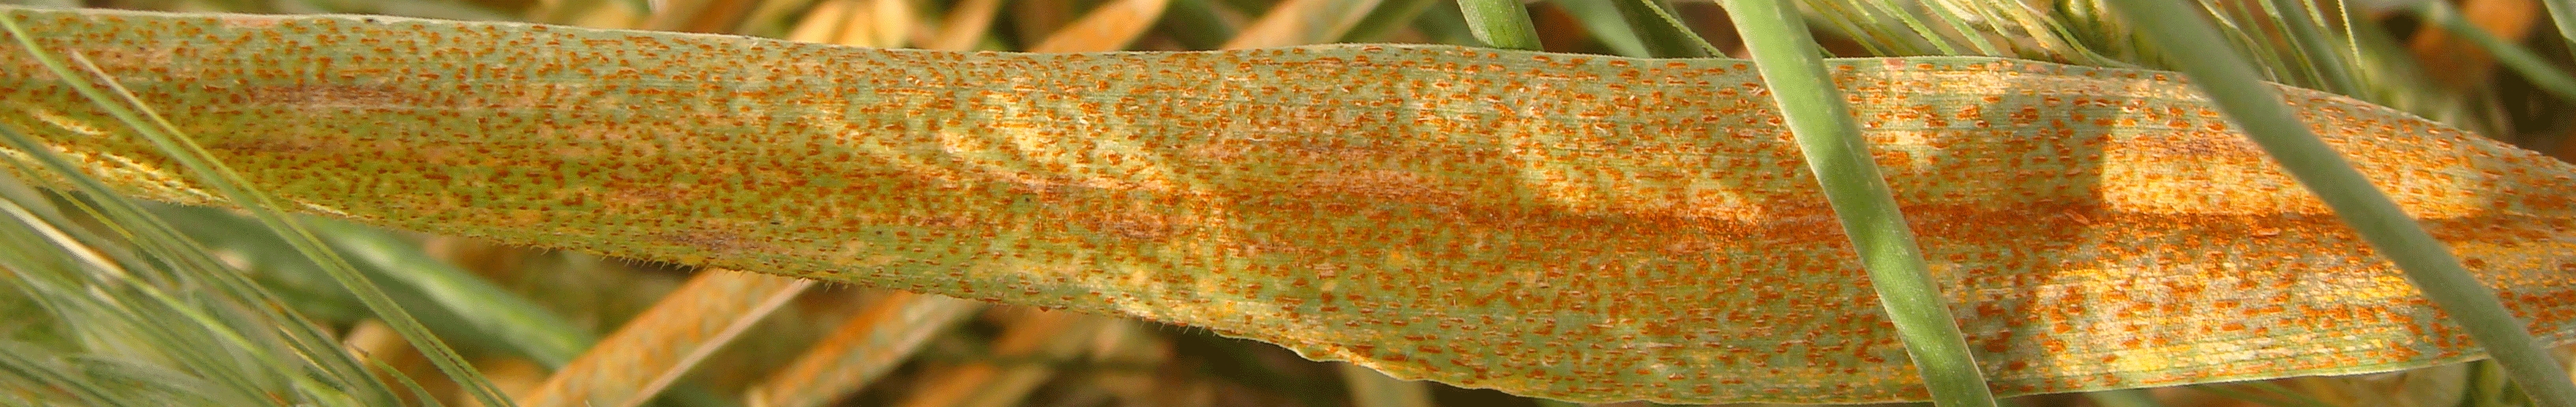
Label: Wheat___Brown_Rust